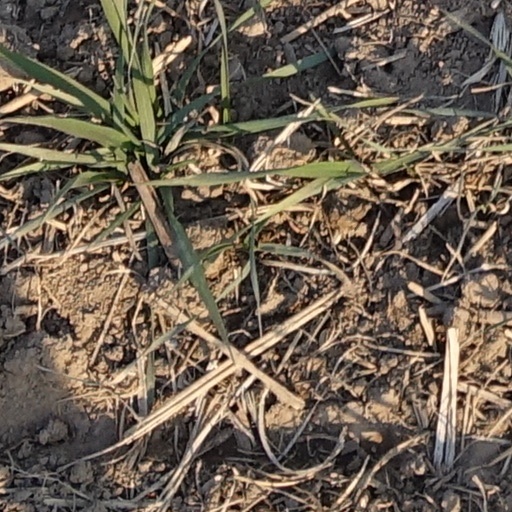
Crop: wheat